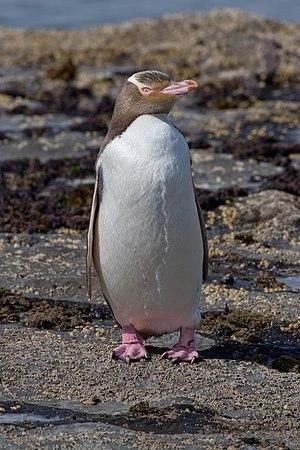
Les Sphénisciformes sont un ordre d'oiseaux de mer inaptes au vol vivant dans l'hémisphère austral et dont les membres sont appelés manchots. Les manchots à aigrettes sont également nommés gorfous. Les espèces modernes sont regroupées dans la famille des sphéniscidés.